History of pharmacy

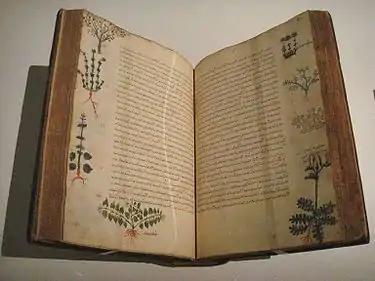
Dioscorides, "De Materia Medica", Byzantium, 15th century

Paleopharmacological studies attest to the use of medicinal plants in pre-history. For example, herbs were discovered in the Shanidar Cave, and remains of the areca nut ("Areca catechu)" in the Spirit Cave. Prehistoric man learned pharmaceutical techniques through instinct, by watching birds and beasts, and using cool water, leaves, dirt, or mud as a soothing agent.